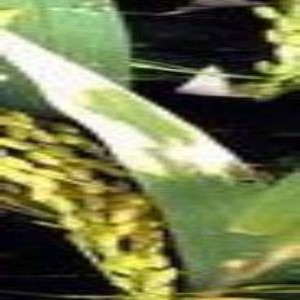
Disease: Bacterialblight